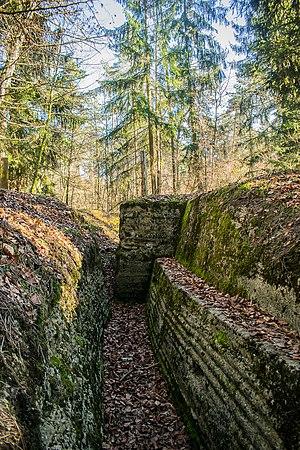
Restes de tranchées allemandes dans la commune de Saint-Baussant. Photo prise lors d'un séjour à Verdun.
La Première Guerre mondiale, aussi appelée la Grande Guerre, est un conflit militaire impliquant dans un premier temps les puissances européennes et s'étendant ensuite à plusieurs continents, qui s'est déroulé de 1914 à 1918.